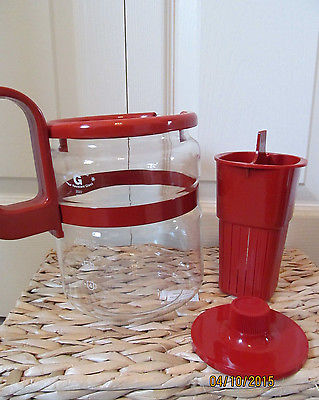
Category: kettle